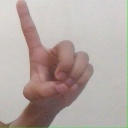
अक्षर: ड